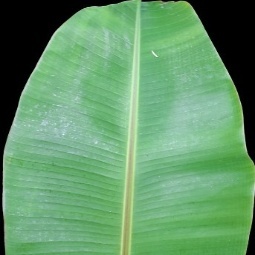
Label: Healthy